History of the petroleum industry in Canada

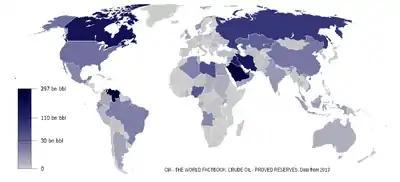
Proved world oil reserves, 2009

The Canadian petroleum industry arose in parallel with that of the United States. Because of Canada's unique geography, geology, resources and patterns of settlement, however, it developed in different ways. The evolution of the petroleum sector has been a key factor in the history of Canada, and helps illustrate how the country became quite distinct from her neighbour to the south.